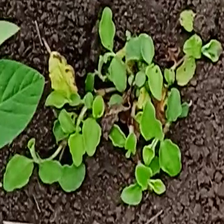
Weed species: Kena_(Commplina_benghalensio)